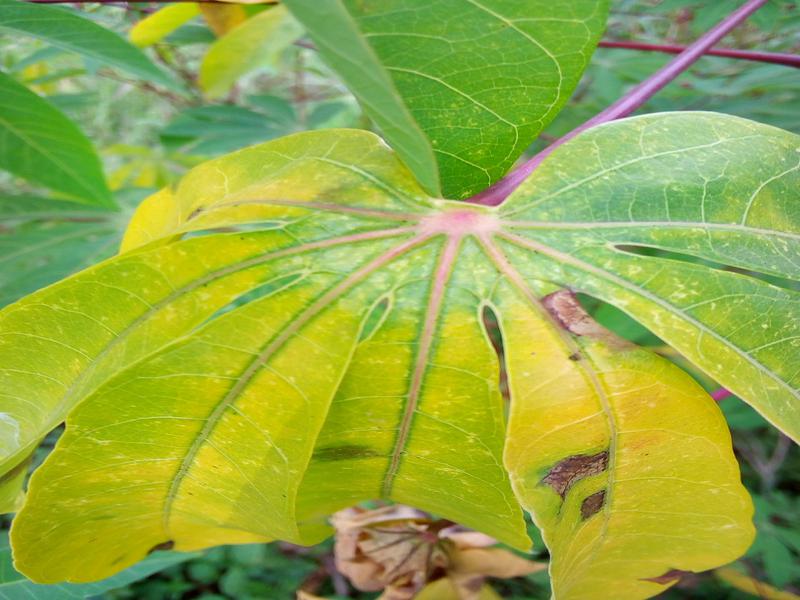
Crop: cassava
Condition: bacterial_blight